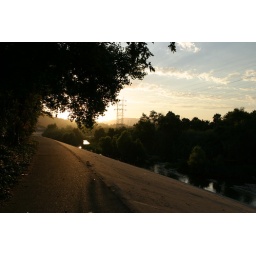
Along the LA river by frogtown. There is actually flaura, fauna, and water foul